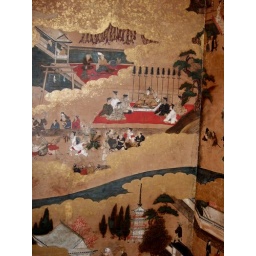
Scenes in an Around Kyoto Edo Period Japan 17th century CE eight fold paper screen 20